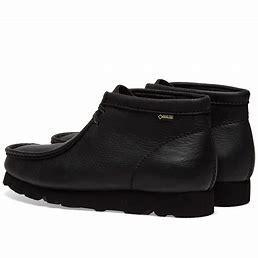
Brand: Clarks
Model: Originals Clarks Originals Wallabee